B. V. Karanth

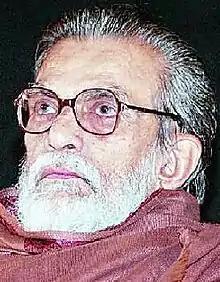

Babukodi Venkataramana Karanth (19 September 1929 – 1 September 2002) widely known as B. V. Karanth was an Indian film director, playwright, actor, screenwriter, composer, and dramatist known for his works in the Kannada theatre, Kannada cinema, and Hindi cinema. One of the pioneers of the Parallel Cinema, Karanth was an alumnus of the National School of Drama (1962) and later, its director. He received the Sangeet Natak Akademi Award (1976), six National Film Awards, and the civilian honor Padma Shri for his contributions towards the field of art.